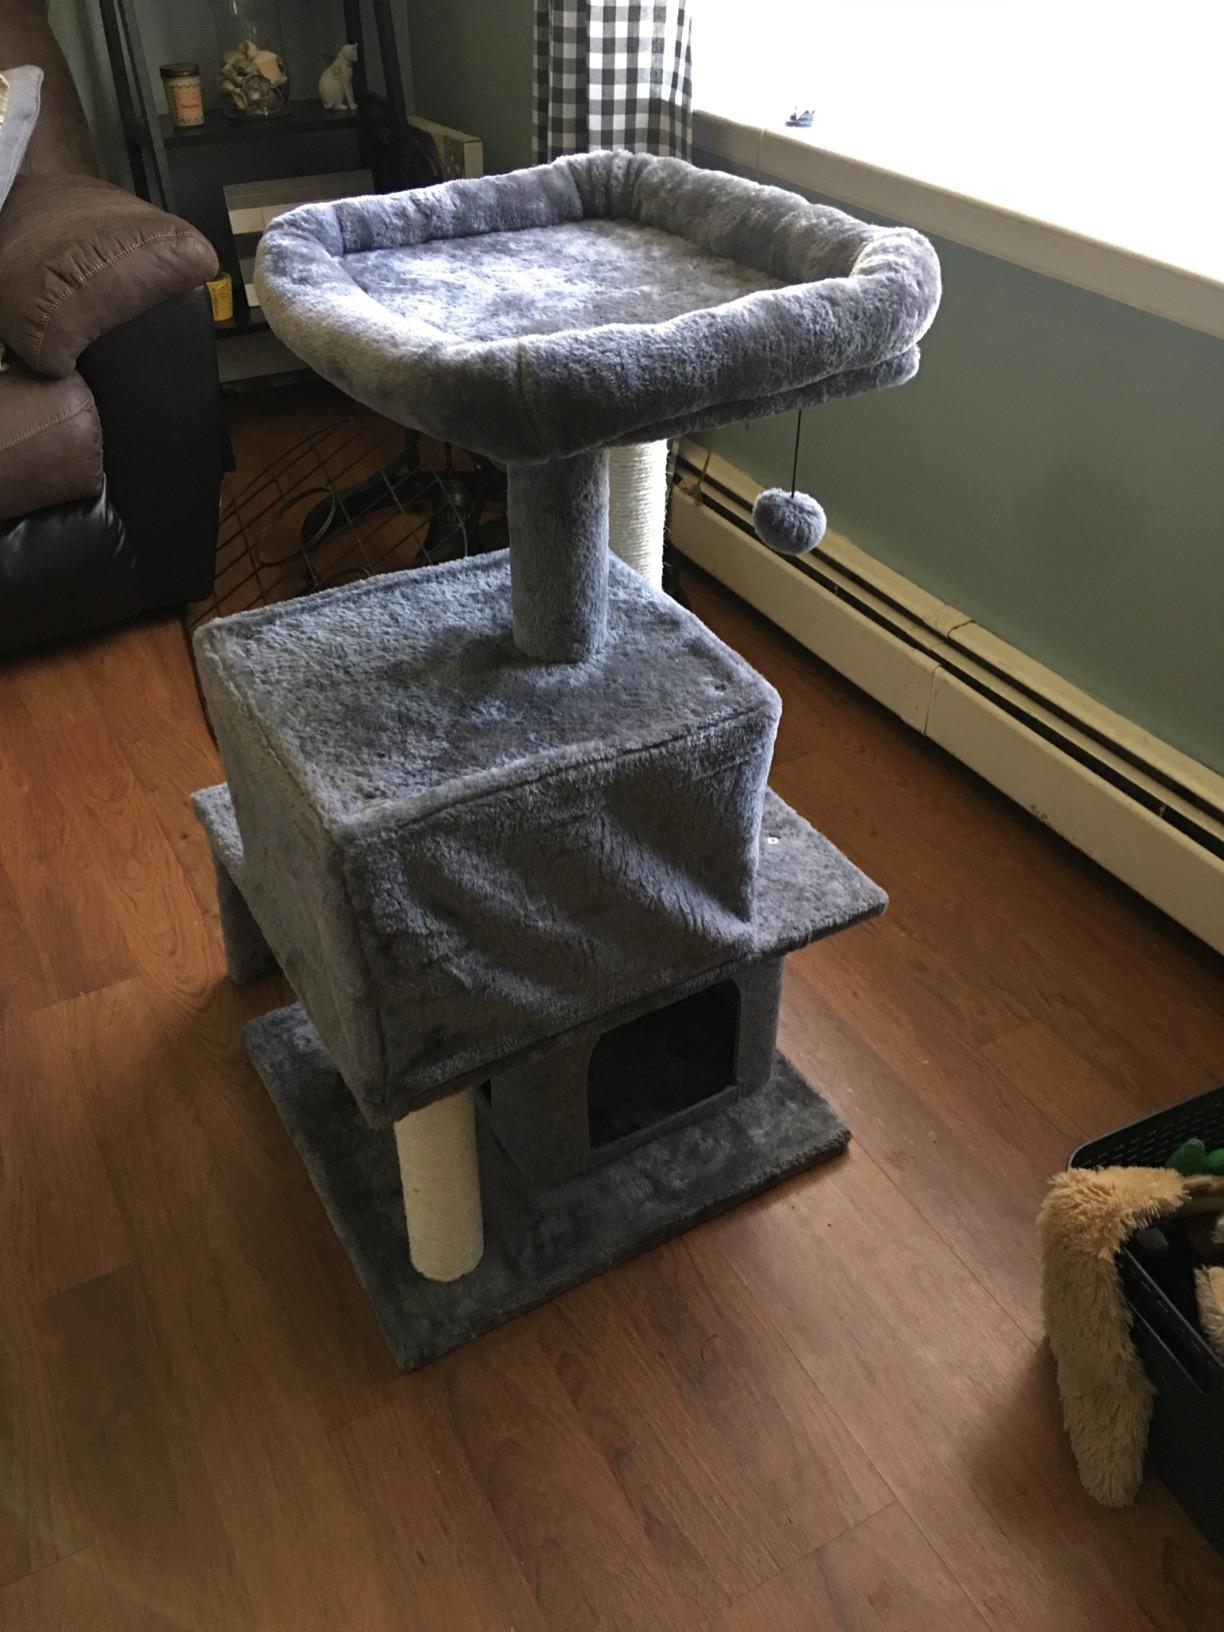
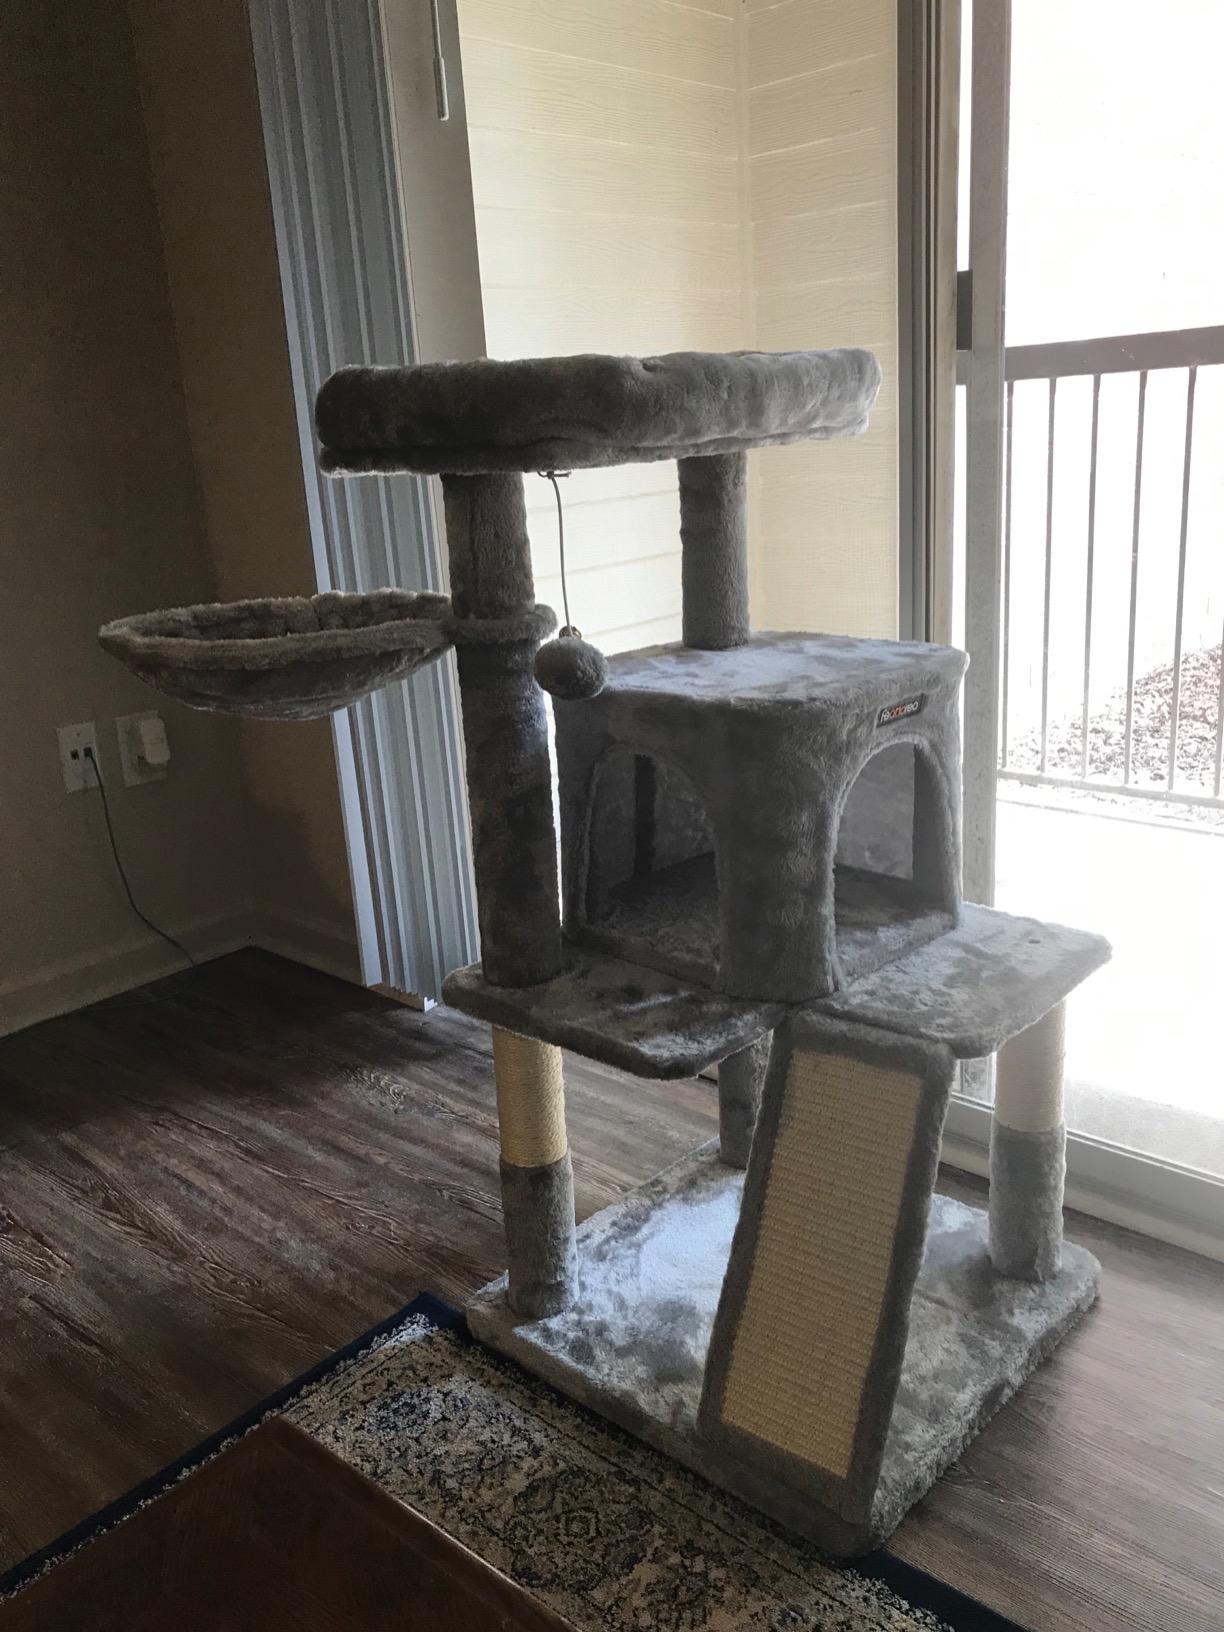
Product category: items_cat tree
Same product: no